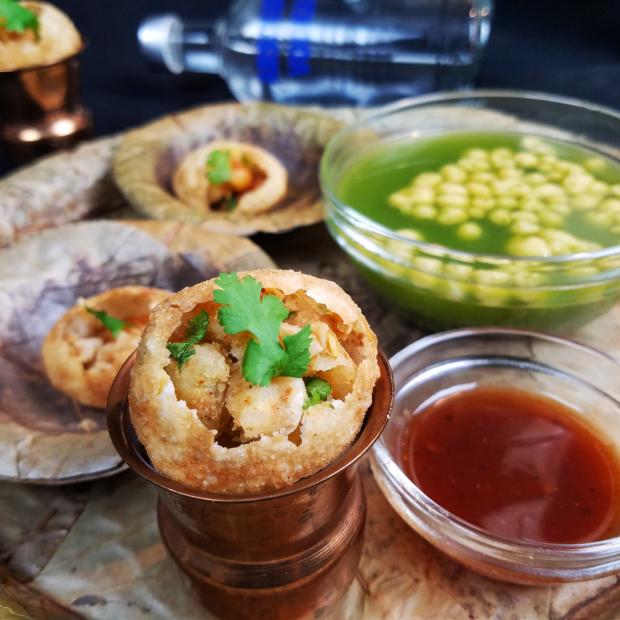
Dish: paani_puri